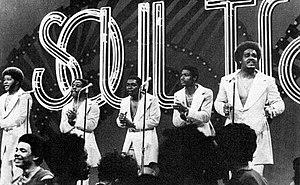
The Stylistics est un groupe américain de RnB et de soul, originaire de Philadelphie, Pennsylvanie.